Fire Emblem Fates

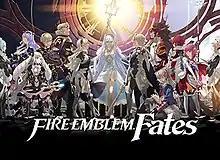
Packaging artwork for the special edition of "Fates", featuring the complete main cast

Fire Emblem Fates is a tactical role-playing video game for the Nintendo 3DS handheld video game console, developed by Intelligent Systems and Nintendo SPD and published by Nintendo. It was released in June 2015 in Japan, then released internationally in 2016. It is the fourteenth installment in the "Fire Emblem" series and the second to be developed for Nintendo 3DS after "Fire Emblem Awakening". Unlike previous titles, "Fates" was released in three versions, each following a different storyline centered on the same characters: Birthright and Conquest as physical releases, and Revelation as downloadable content.